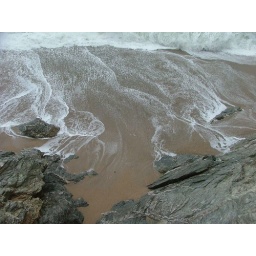
water streaming back into the sea after the waves have crashed onto the rocks below Parc an Als walk, Porthleven